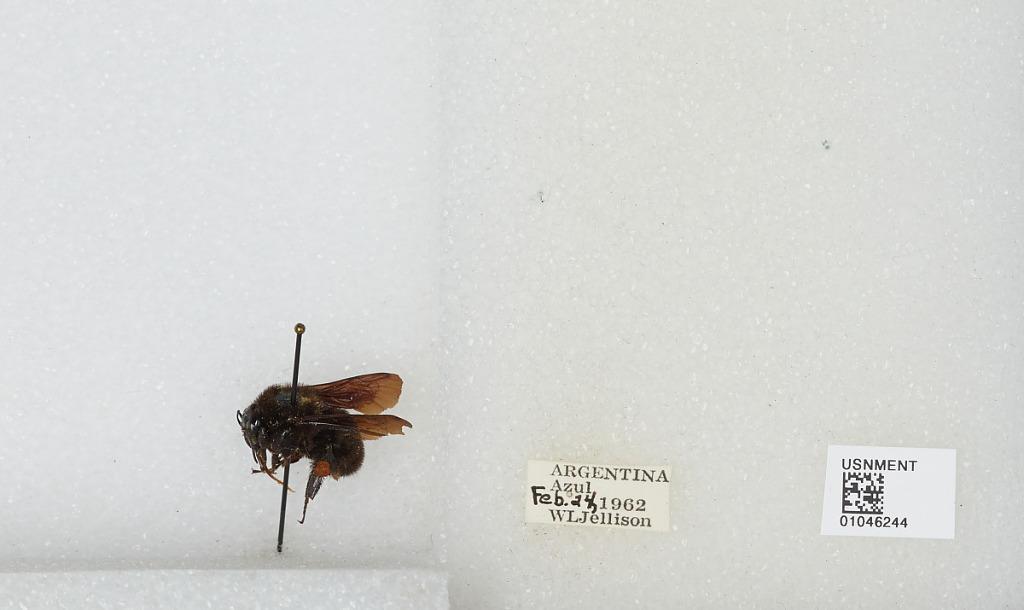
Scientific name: Bombus sp.
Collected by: W. Jellison
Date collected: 1962-2-24
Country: Argentina
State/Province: Buenos Aires
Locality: Azul
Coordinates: -36.78, -59.85